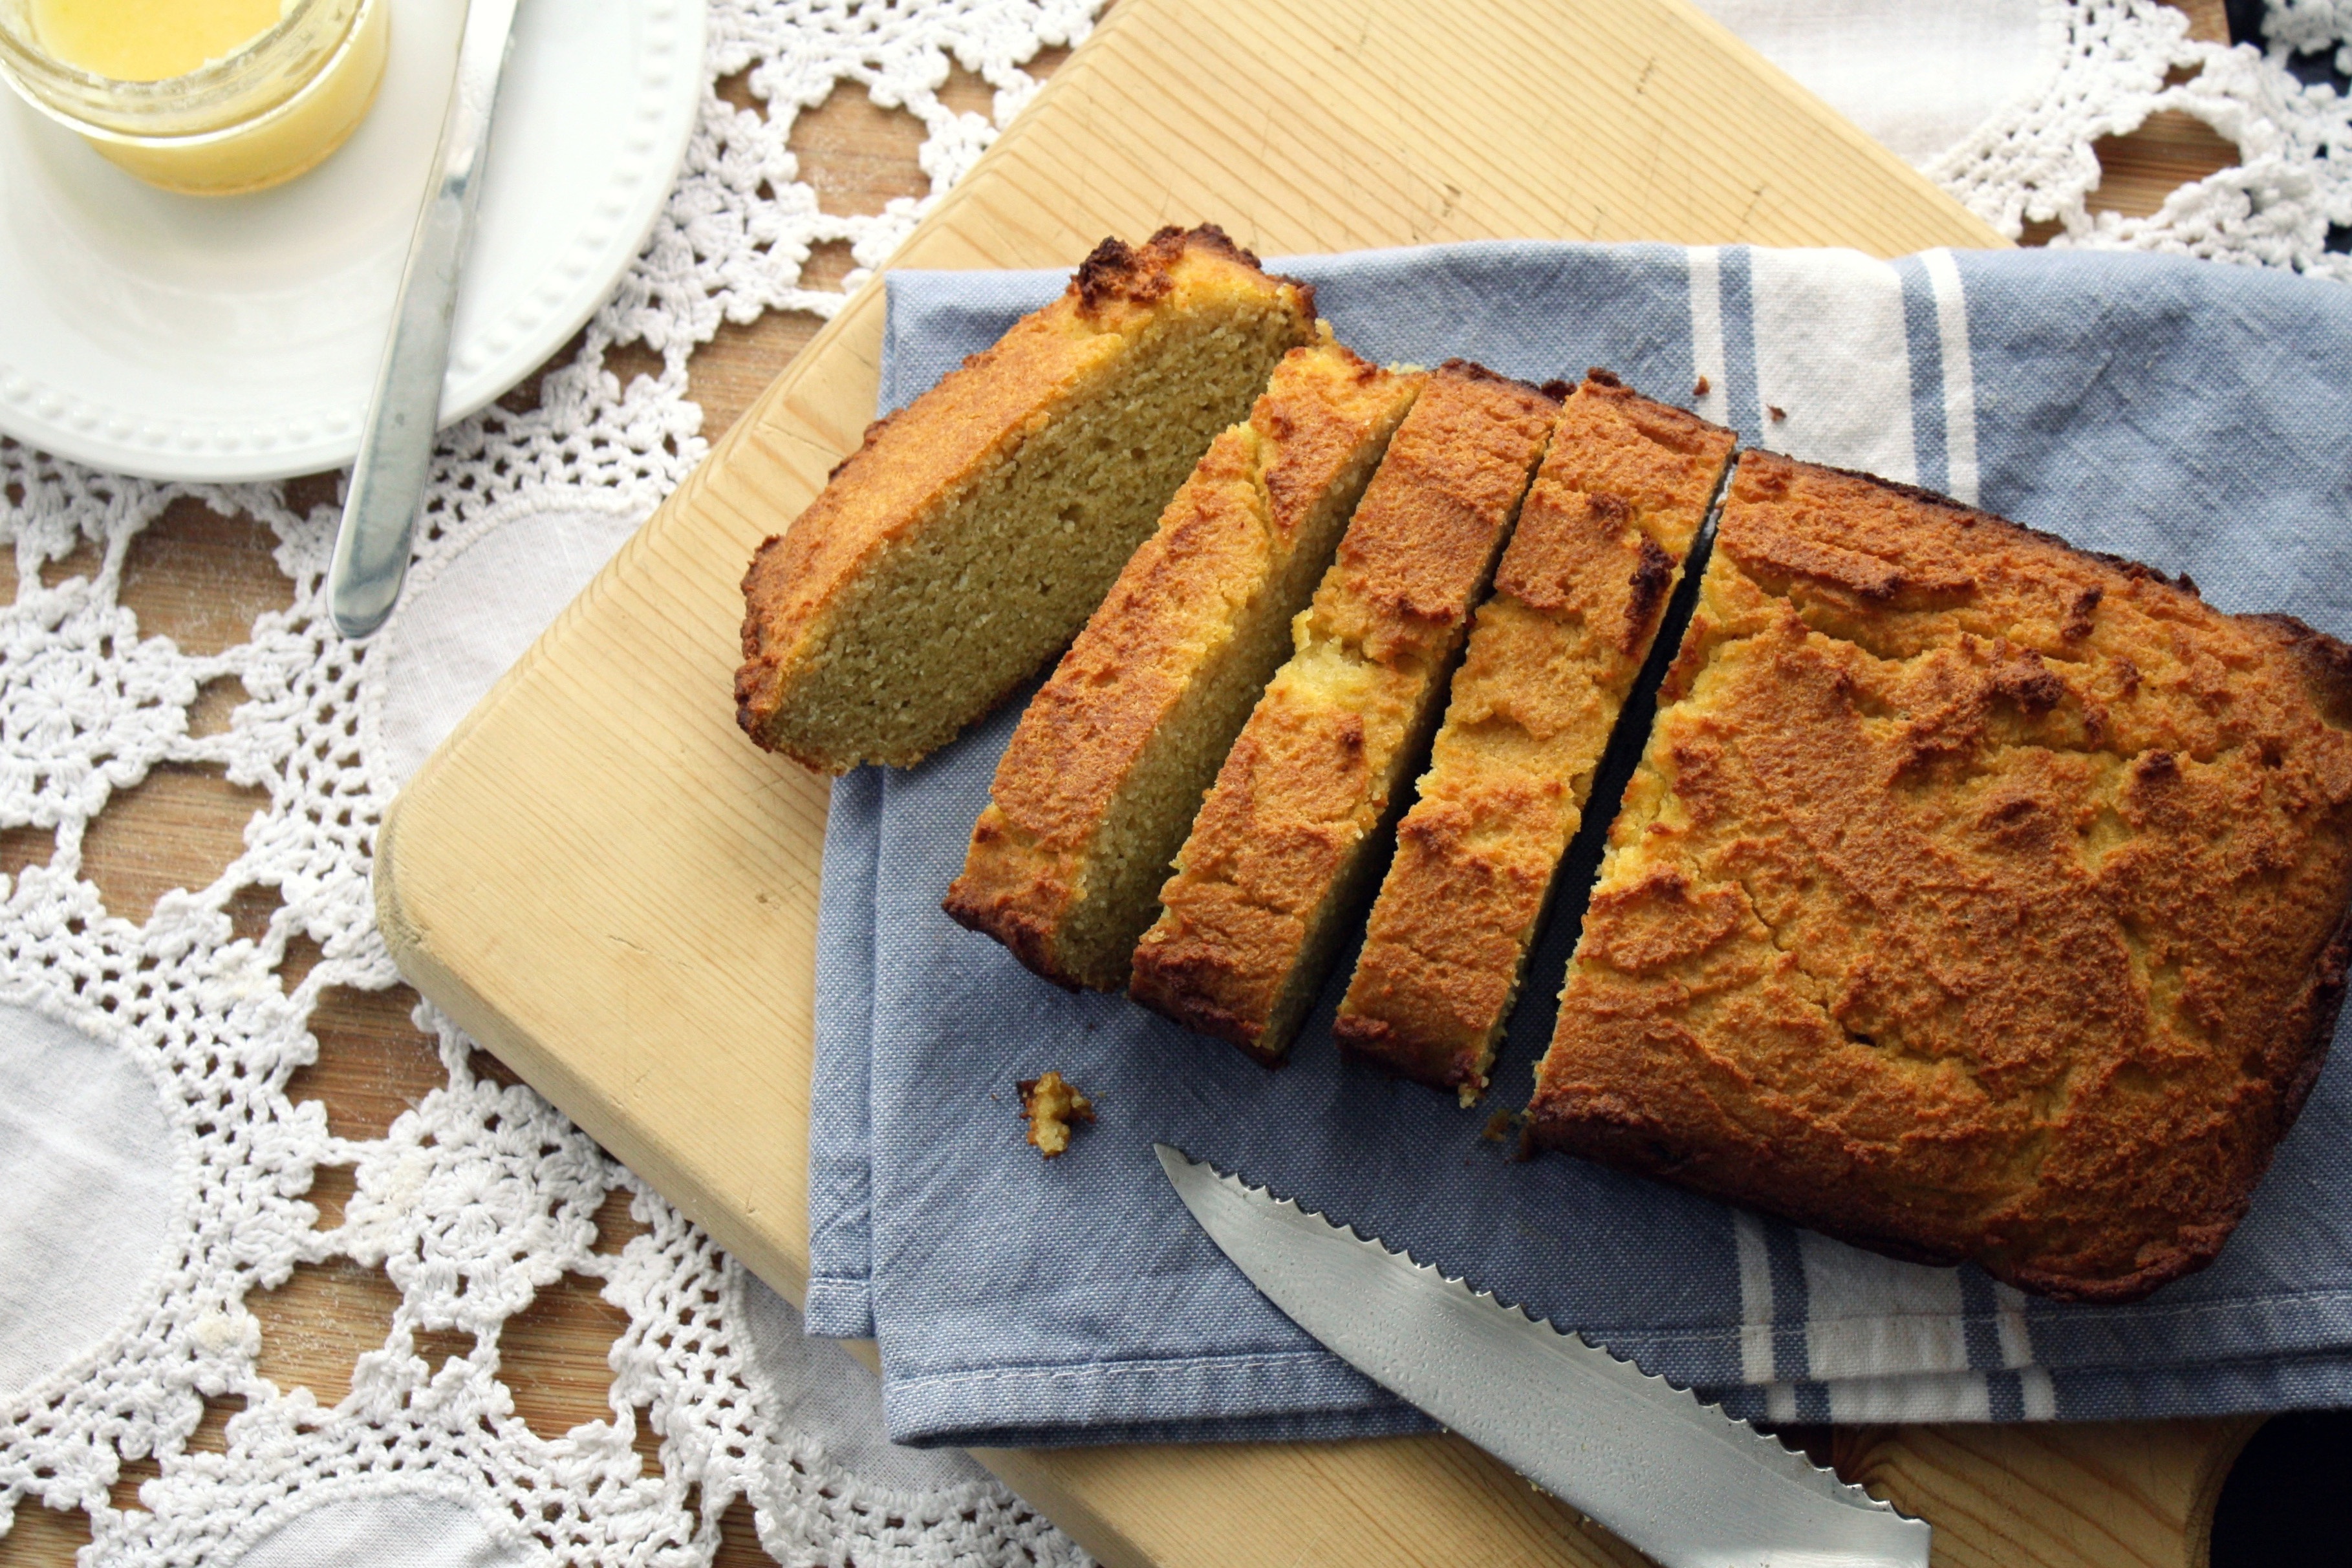
food, dish, pumpkin bread, cuisine, banana bread, ingredient, beer bread, gluten, baked goods, bread, soda bread, malt loaf, loaf, staple food, produce, dessert, finger food, parkin, recipe, Lekach, brown bread, rye bread, baking, graham bread, snack